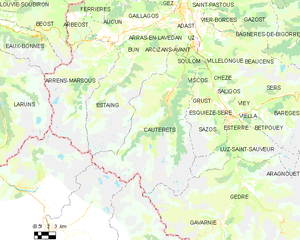
Cauterets est une commune française située dans le département des Hautes-Pyrénées, en région Occitanie.